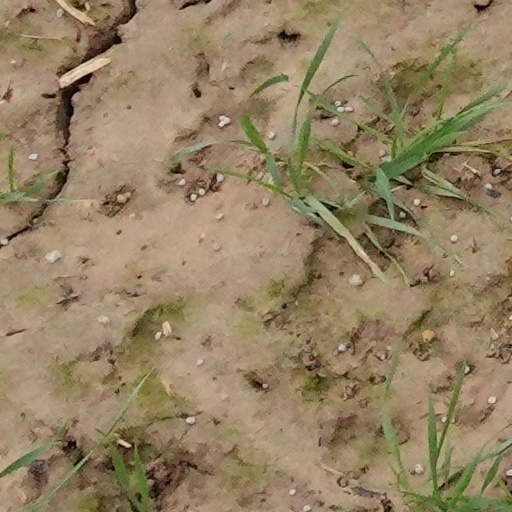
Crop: wheat